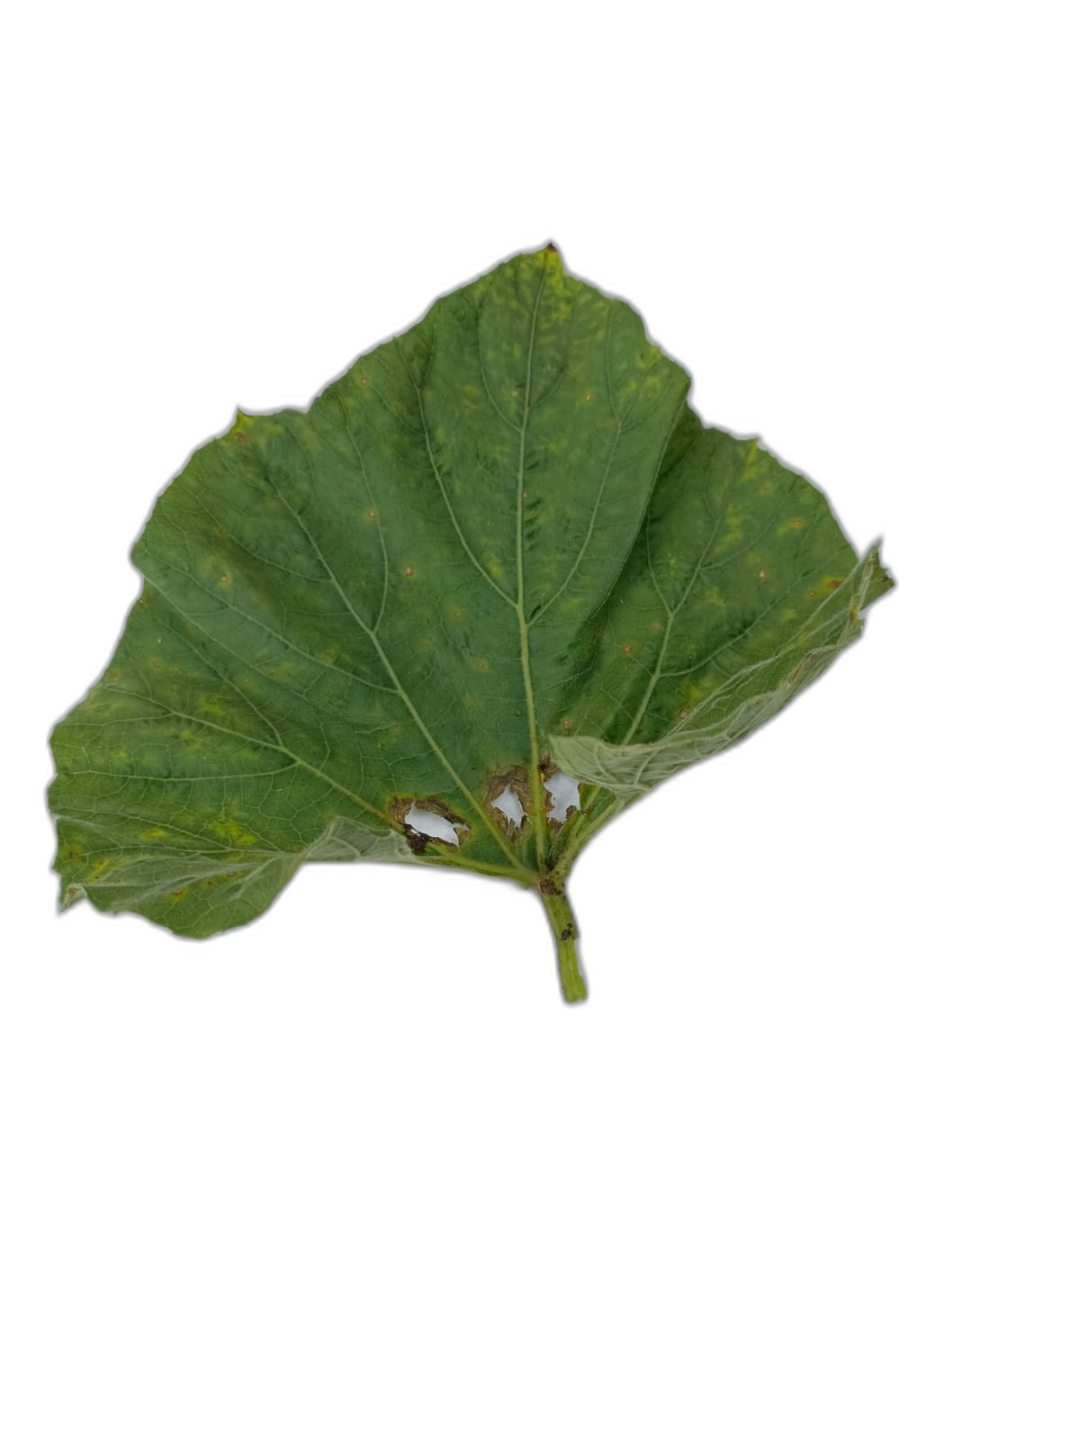
Crop: Bottle Gourd
Label: Mosaic_Virus